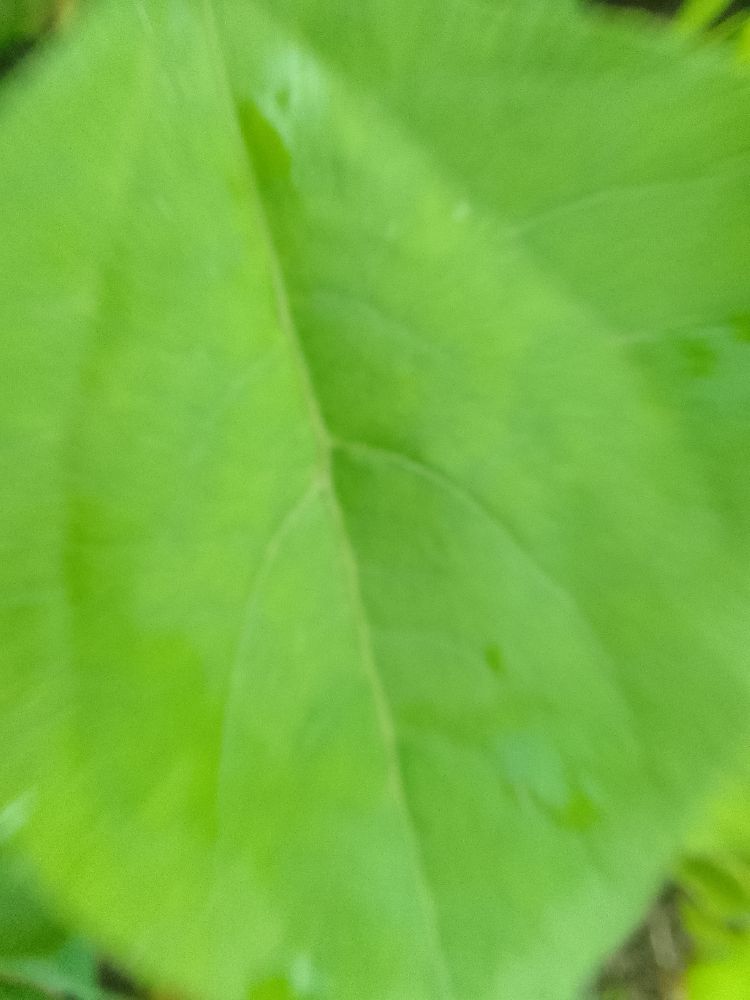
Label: healthy